Emma Raducanu

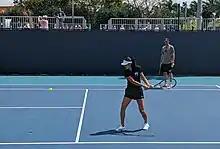
Raducanu with coach Torben Beltz at the 2022 Miami Open

Less than two weeks after her victory at the US Open, Raducanu chose not to extend her coaching arrangement with Richardson. She entered the Indian Wells Open in October 2021, accepting a wildcard place in the main draw. Although she was without a coach, former British No. 1 Jeremy Bates aided her at the event. Raducanu lost in straight sets in her first match against Aliaksandra Sasnovich. After that, she withdrew from the Kremlin Cup, citing schedule changes.